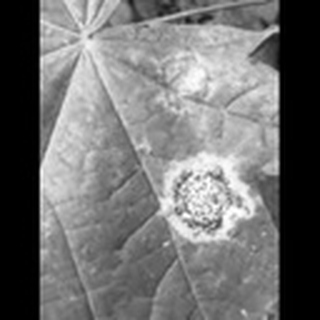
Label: cotton_target_spot